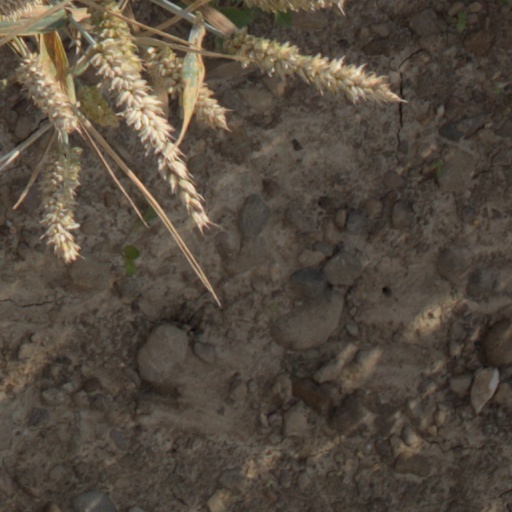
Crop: wheat